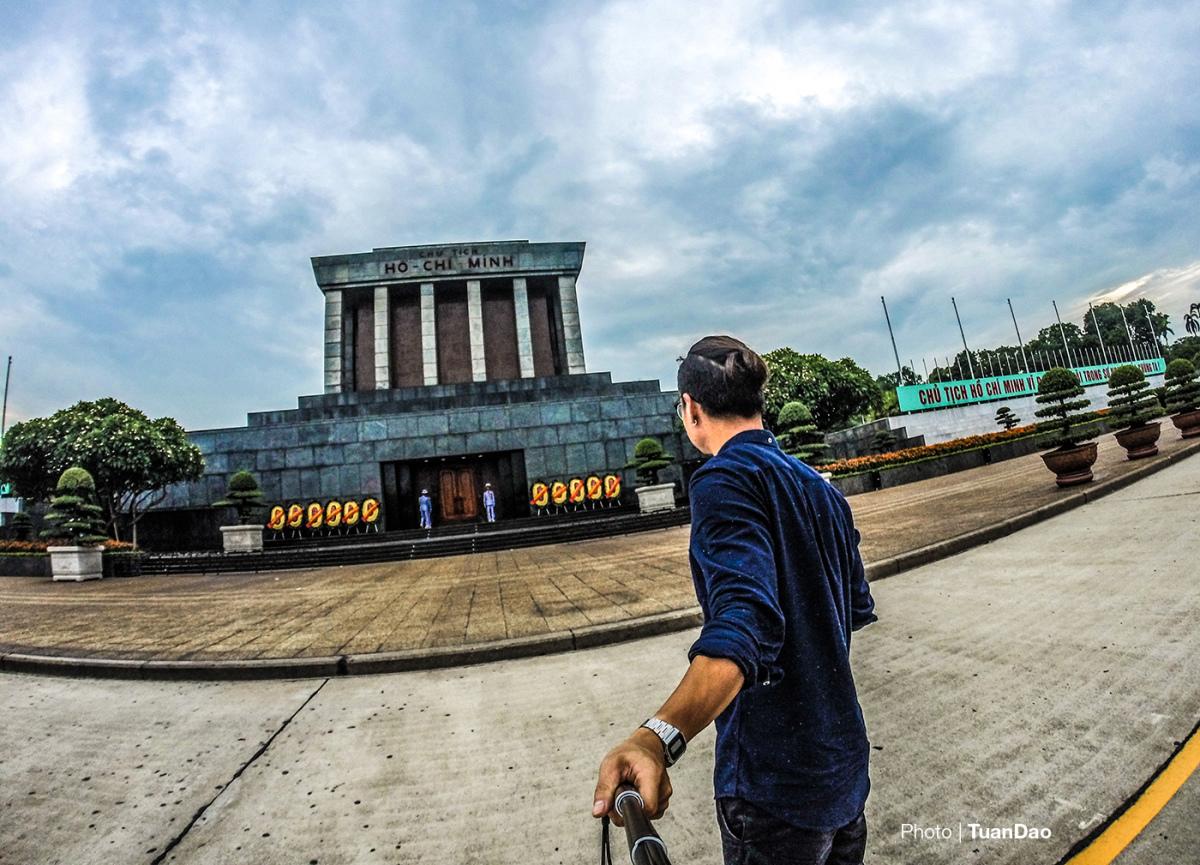
có một chàng trai đang nhìn về phía lăng chủ tịch